Leaf

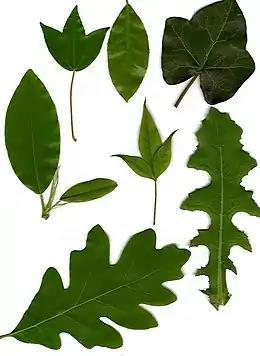
Leaves showing various morphologies (clockwise from upper left): tripartite lobation, elliptic with serrulate margin, palmate venation, acuminate odd-pinnate (center), pinnatisect, lobed, elliptic with entire margin

Although not as nutritious as other organs such as fruit, leaves provide a food source for many organisms. The leaf is a vital source of energy production for the plant, and plants have evolved protection against animals that consume leaves, such as tannins, chemicals which hinder the digestion of proteins and have an unpleasant taste. Animals that are specialized to eat leaves are known as folivores.